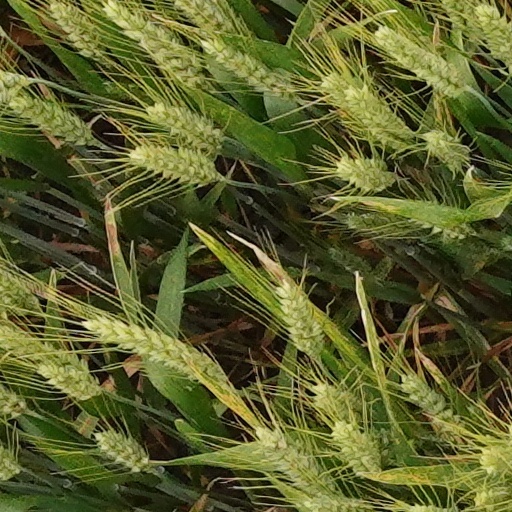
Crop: wheat